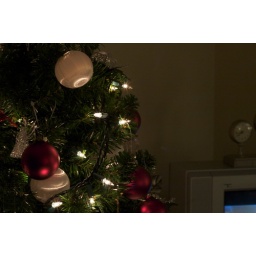
Closeup of the tree in my parent's basement. This is the fake plastic one. The real one is elsewhere in the house.